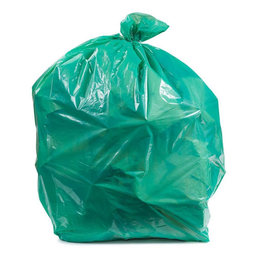
Label: plasticbags